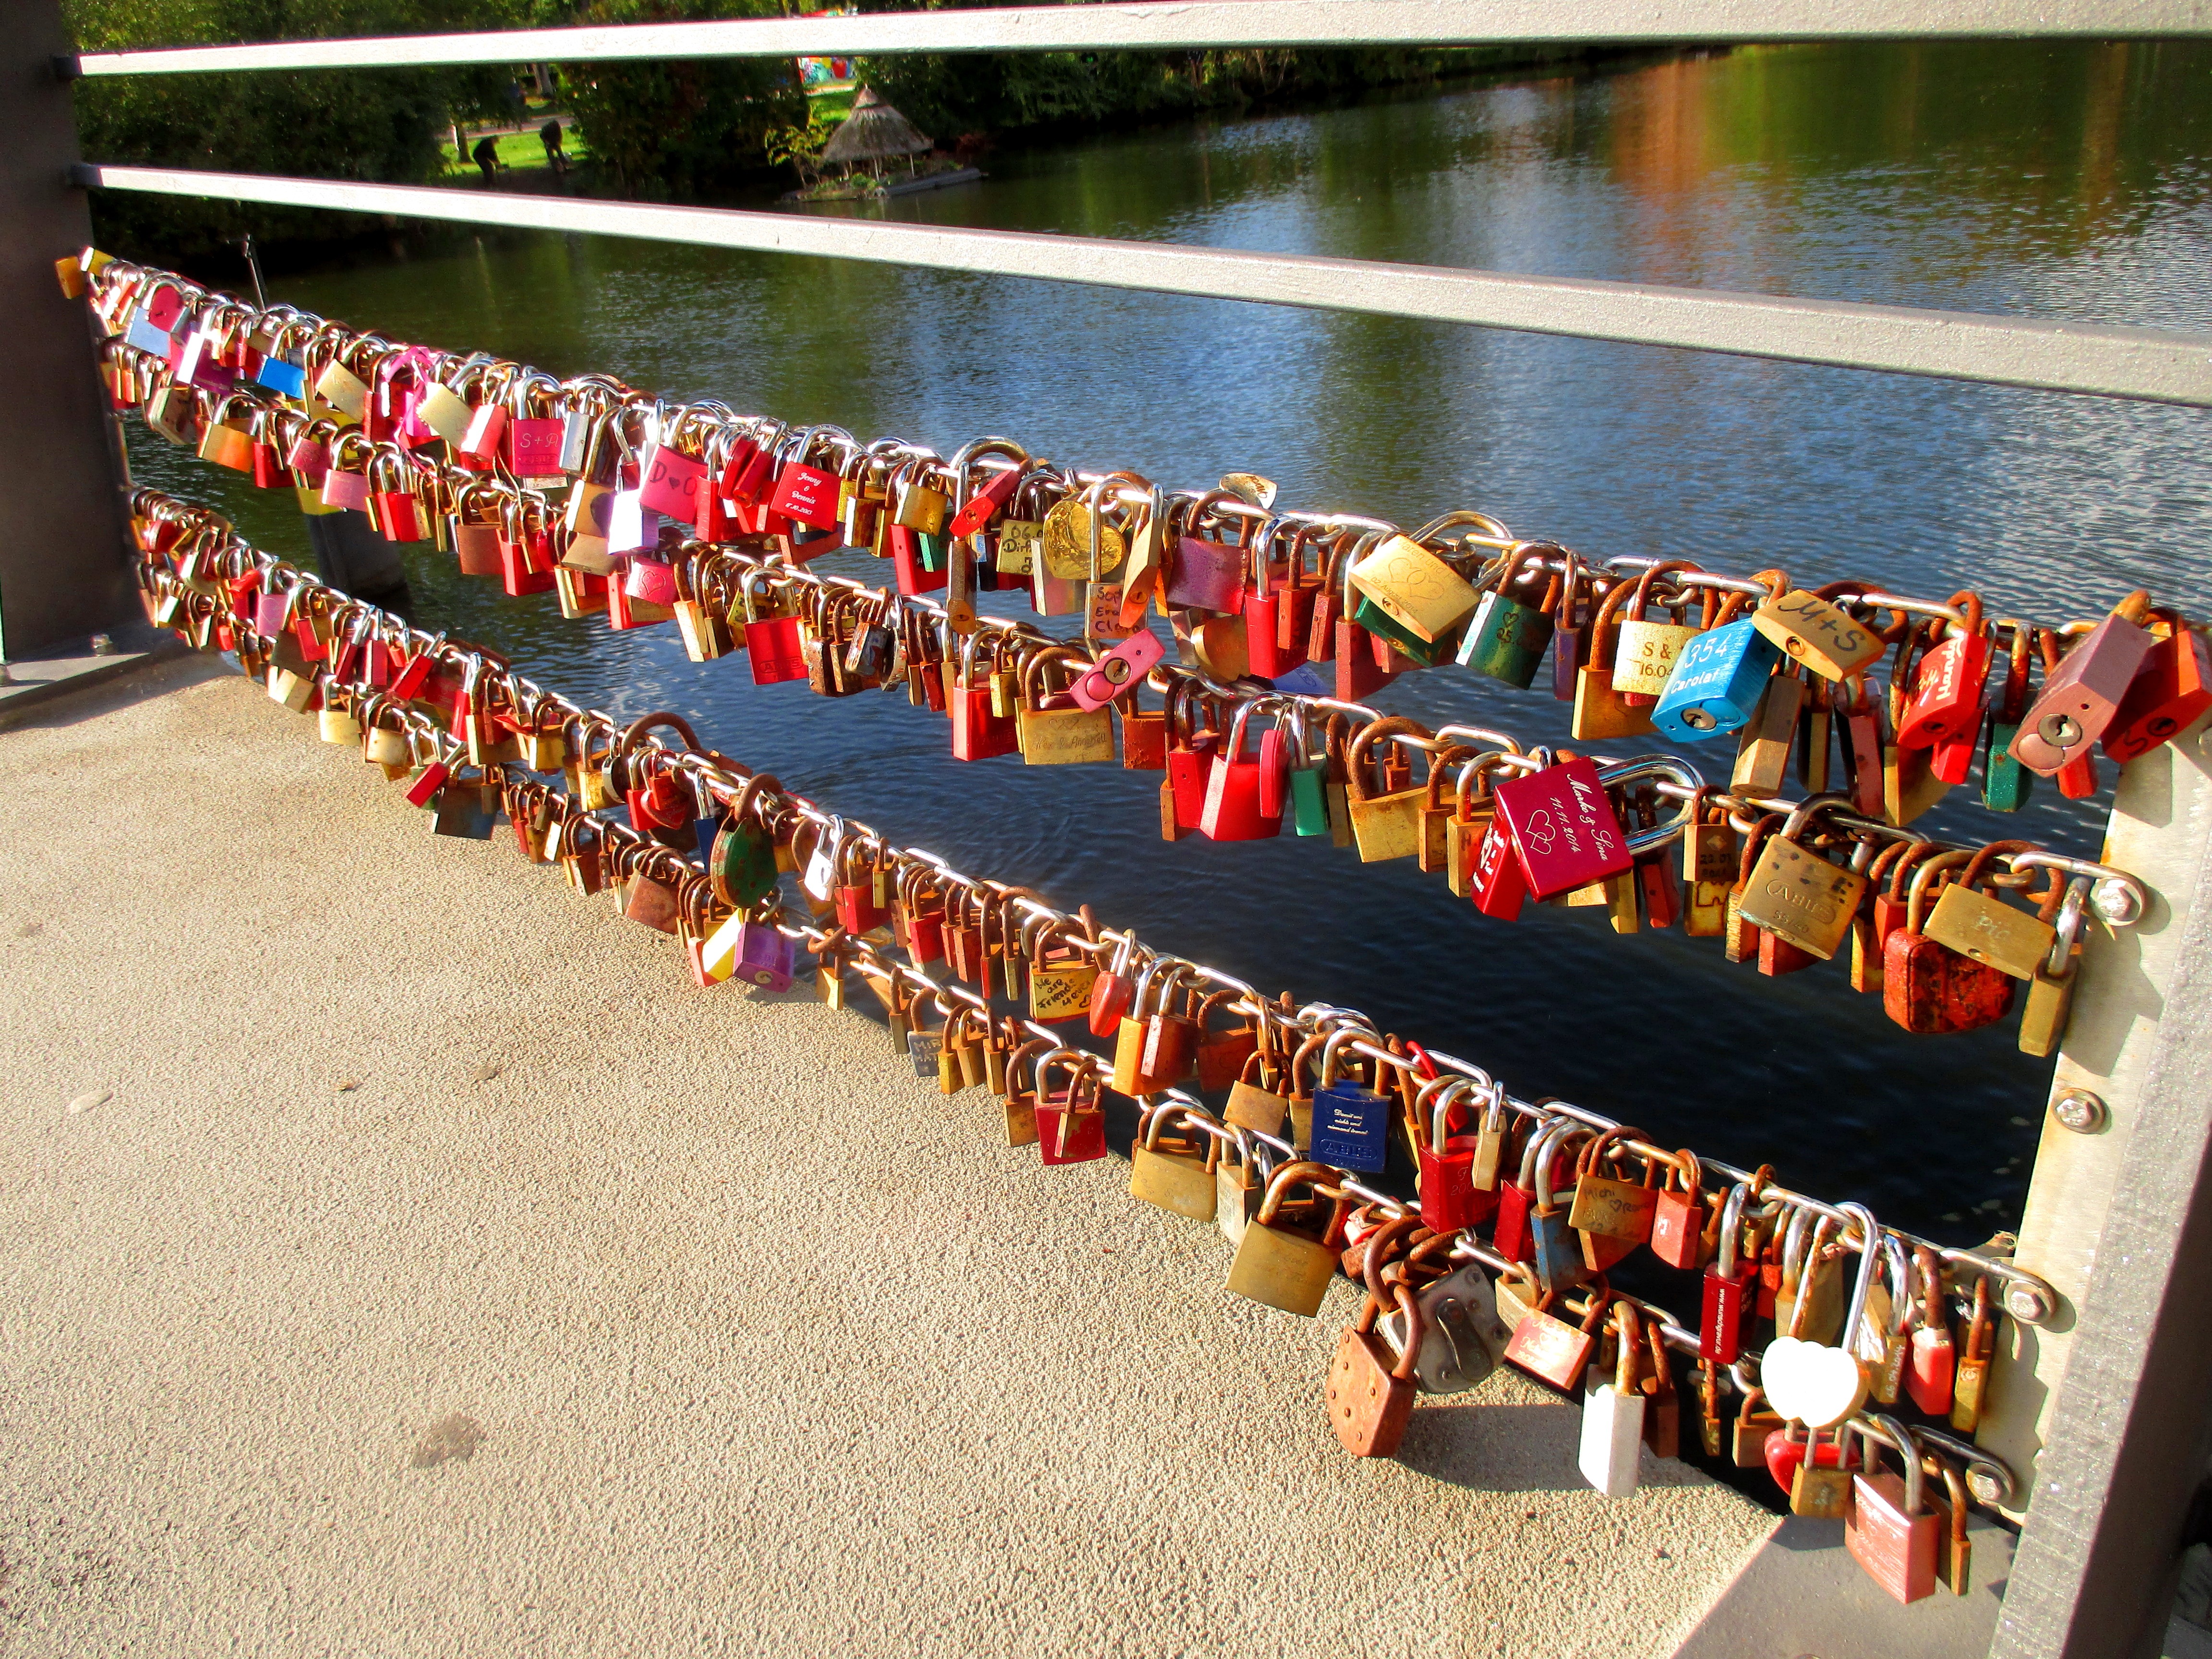
bridge, love, romantic, friendship, boating, trave, love symbol, combines, padlocks, love locks, lubeck